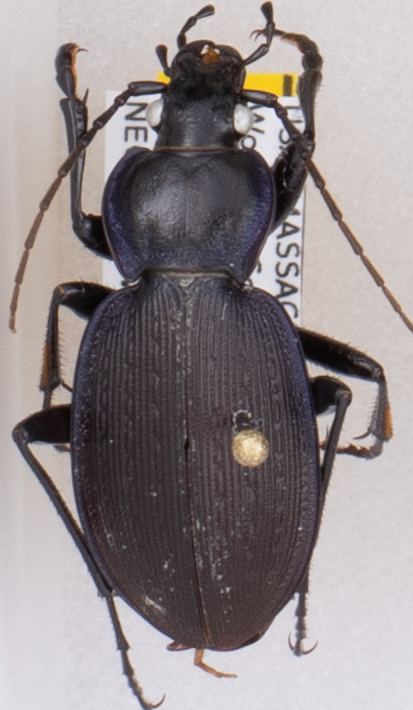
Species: Carabus goryi
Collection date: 2022-06-01
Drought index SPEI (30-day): -1.376
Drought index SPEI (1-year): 0.63
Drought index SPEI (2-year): -0.588